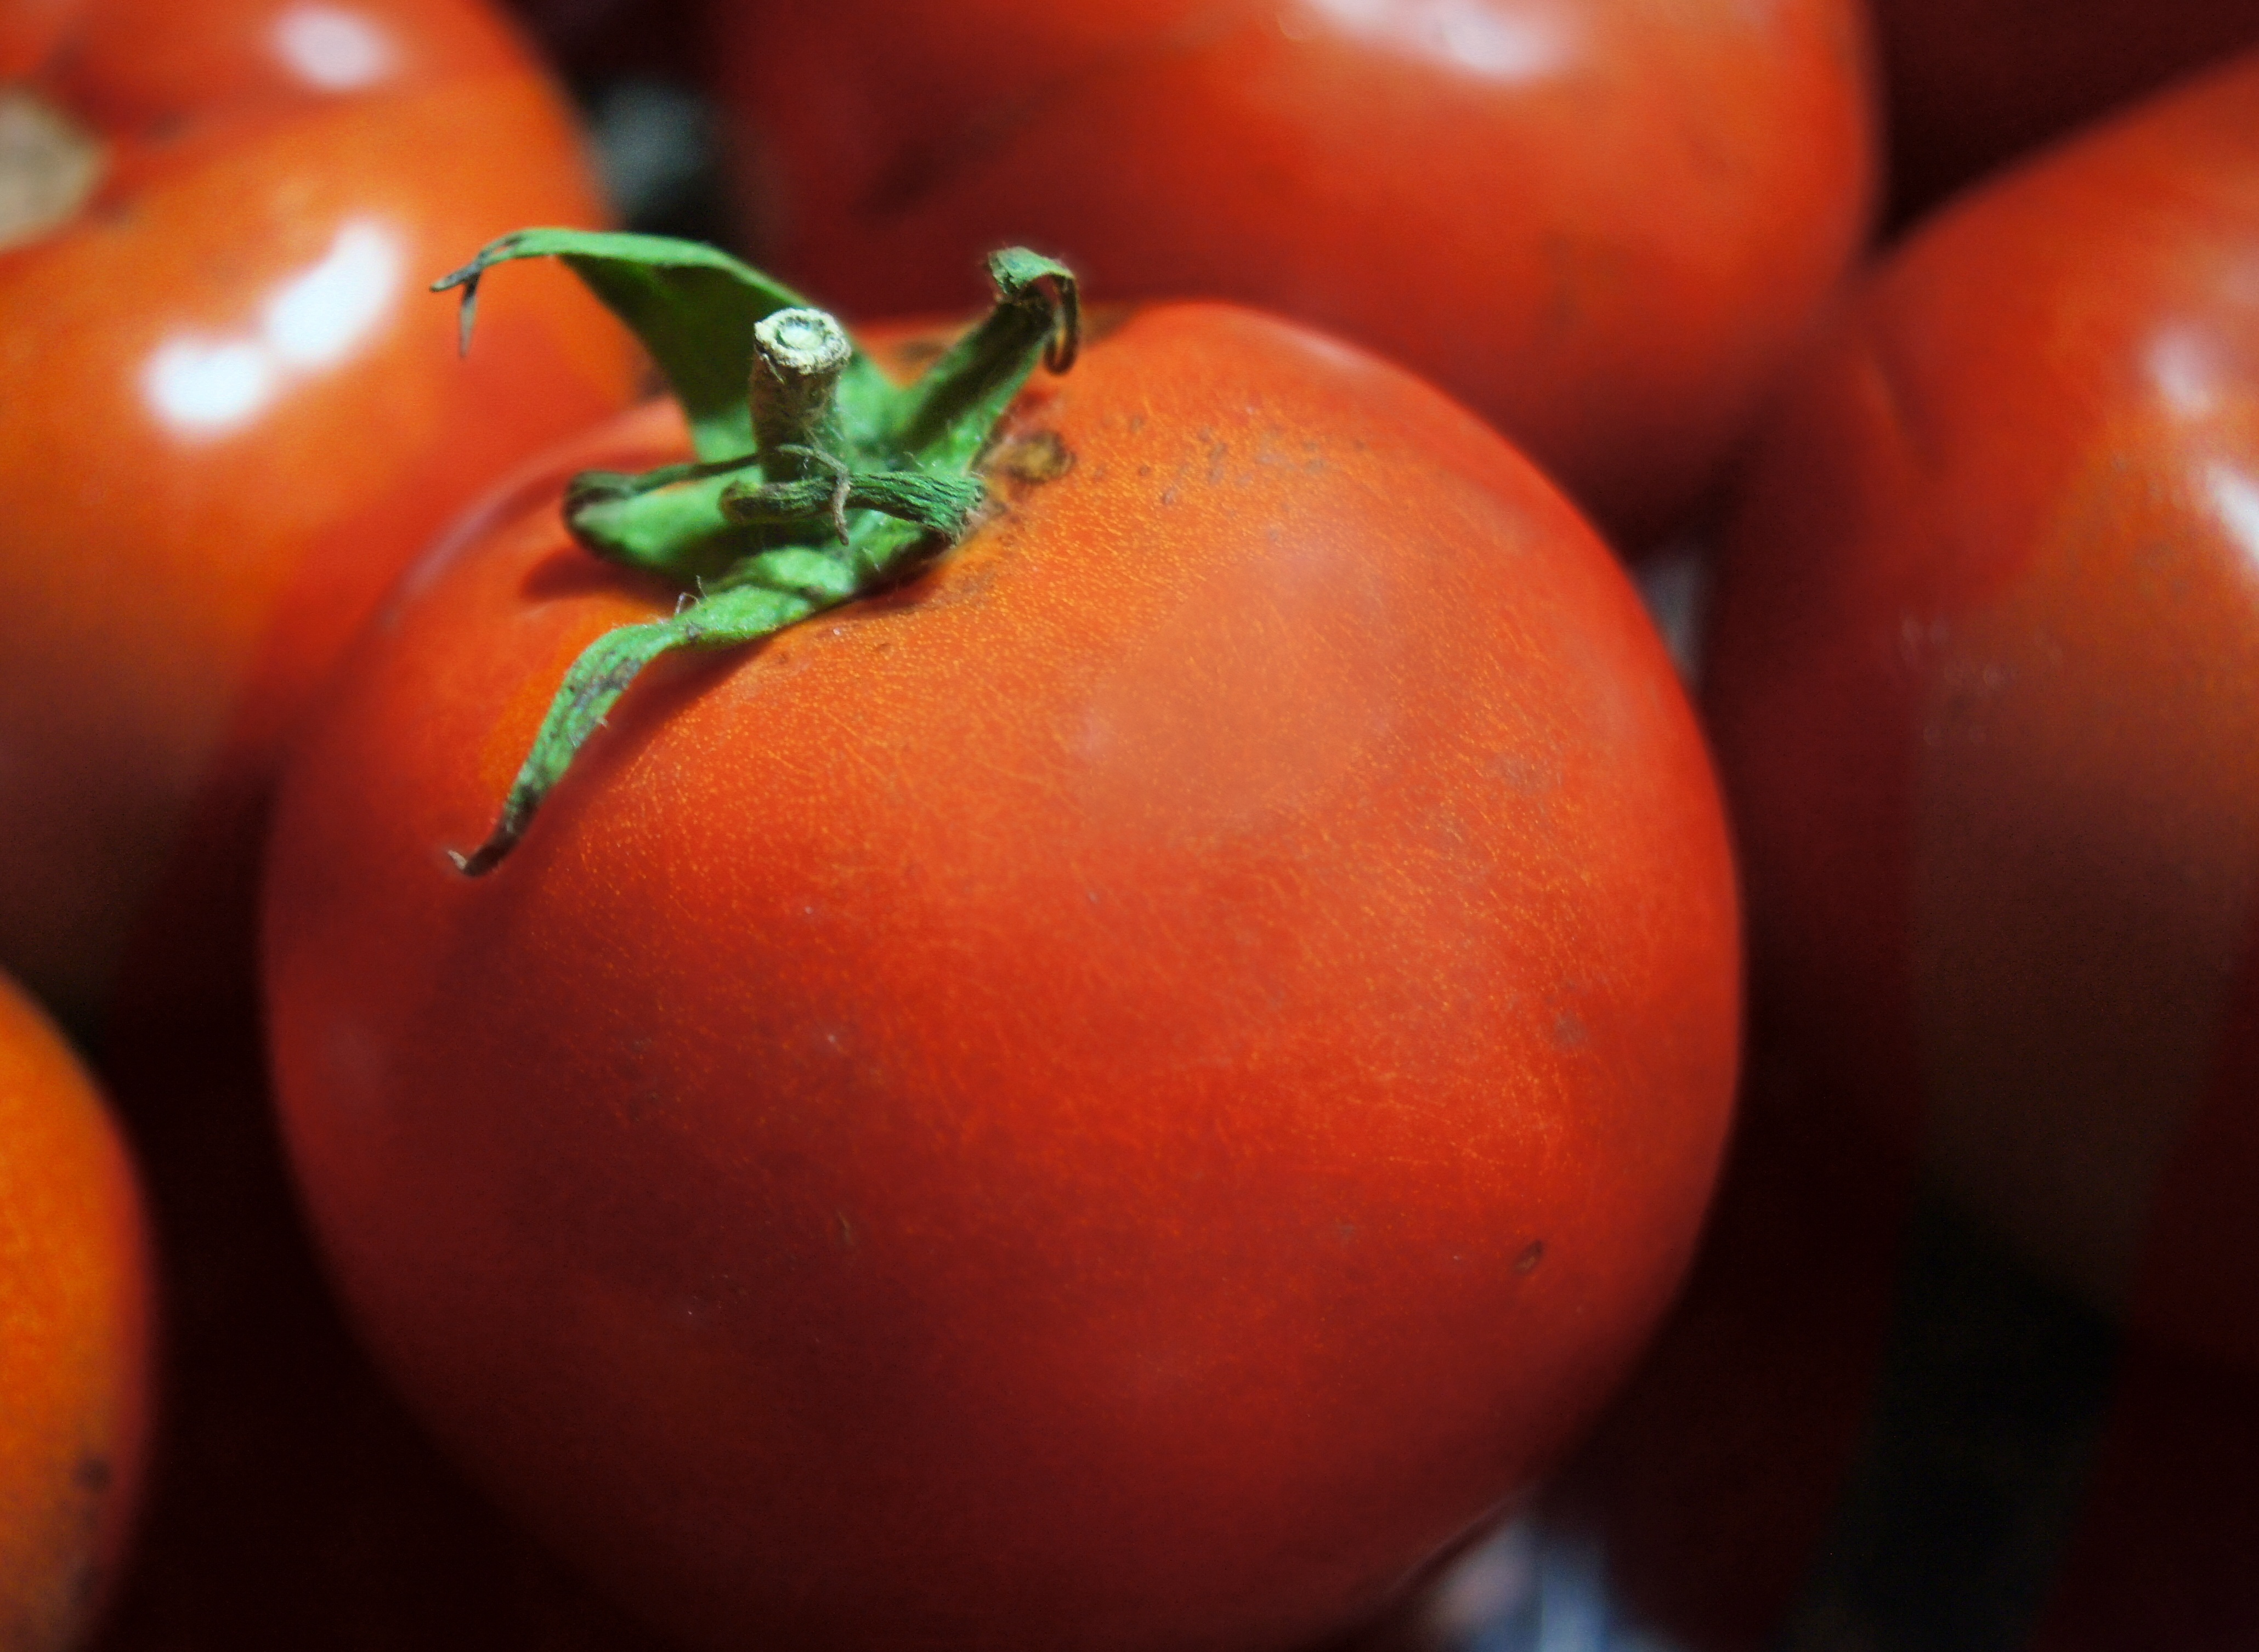
nature, plant, fruit, ripe, meal, food, salad, pepper, red, harvest, cooking, produce, vegetable, crop, color, macro, natural, fresh, kitchen, agriculture, juicy, gourmet, healthy, snack, eat, cuisine, delicious, health, freshness, tomato, juice, vitamin, eating, nutrition, dinner, tasty, vegan, vegetarian, raw, diet, persimmon, diospyros, organic, macro photography, nutritious, appetizer, dieting, flowering plant, dietary, land plant, potato and tomato genus, ebony trees and persimmons